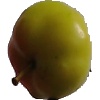
Label: Apple Red Yellow 2